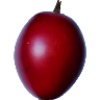
Label: Tamarillo 1